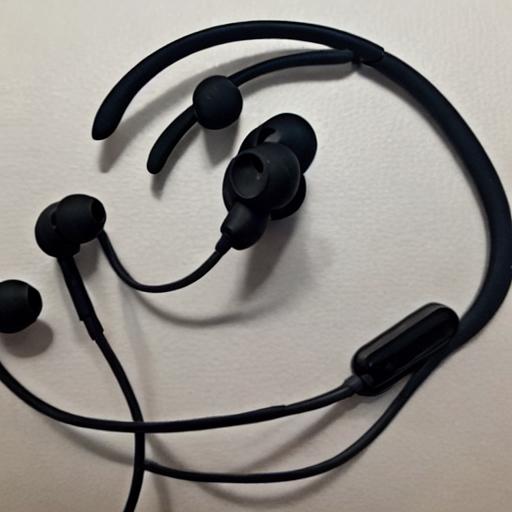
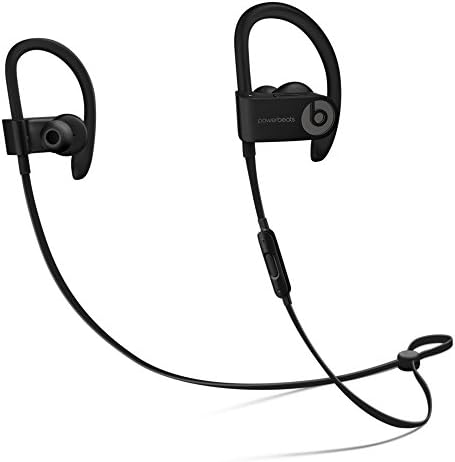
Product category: headphones
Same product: no